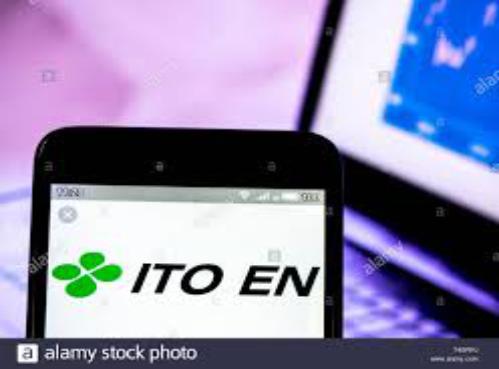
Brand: Ito En
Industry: Food